Upland, California

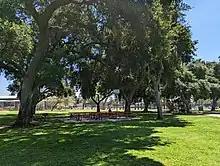
Upland Memorial Park in late April

Upland is located on the northern edge of the San Bernardino Valley. The San Gabriel Mountains are to the north of Upland. The city terrain is fairly flat but slopes gradually upward to the north. From south to north, the city elevation increases by over a distance of , from at the intersection of 7th Street and Euclid Avenue (southern city boundary) to an elevation of at the intersection of 24th Street and Euclid Avenue (northern city boundary). The highest peak in the San Gabriels, Mount San Antonio, known locally as Mount Baldy, is approximately north of the Upland's northern boundary and caps out at .